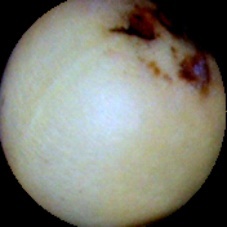
Label: Spotted